KY-68

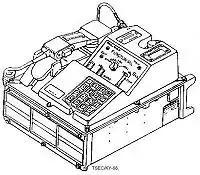

TSEC/KY-68 DSVT, commonly known as Digital Subscriber Voice Terminal, is a US military ruggedized, full- or half-duplex tactical telephone system with a built-in encryption/decryption module for secure traffic.